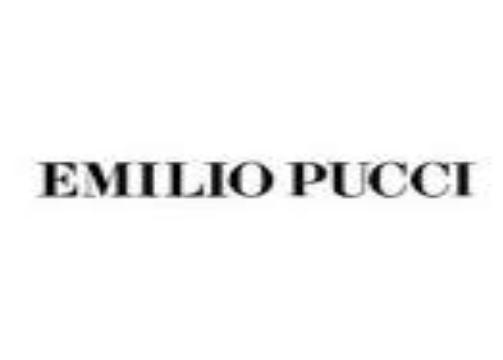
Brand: Emilio Pucci
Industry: Clothes